Rhodnius nasutus

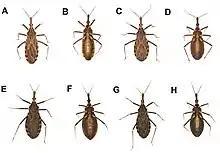
This figure shows the coloration and pattern schemes of "Rhodnius" species.

"R. nasutus" species are known for their chromatic pattern and range from red to chestnut-colored. These color differences have been hypothesized in many studies to correlate with the species of palm that the insect inhabits. Connection to the coloration of "R. nasutus" and the colors found on the stems and frond bases of the inhabited palm tree suggests a way of camouflage.